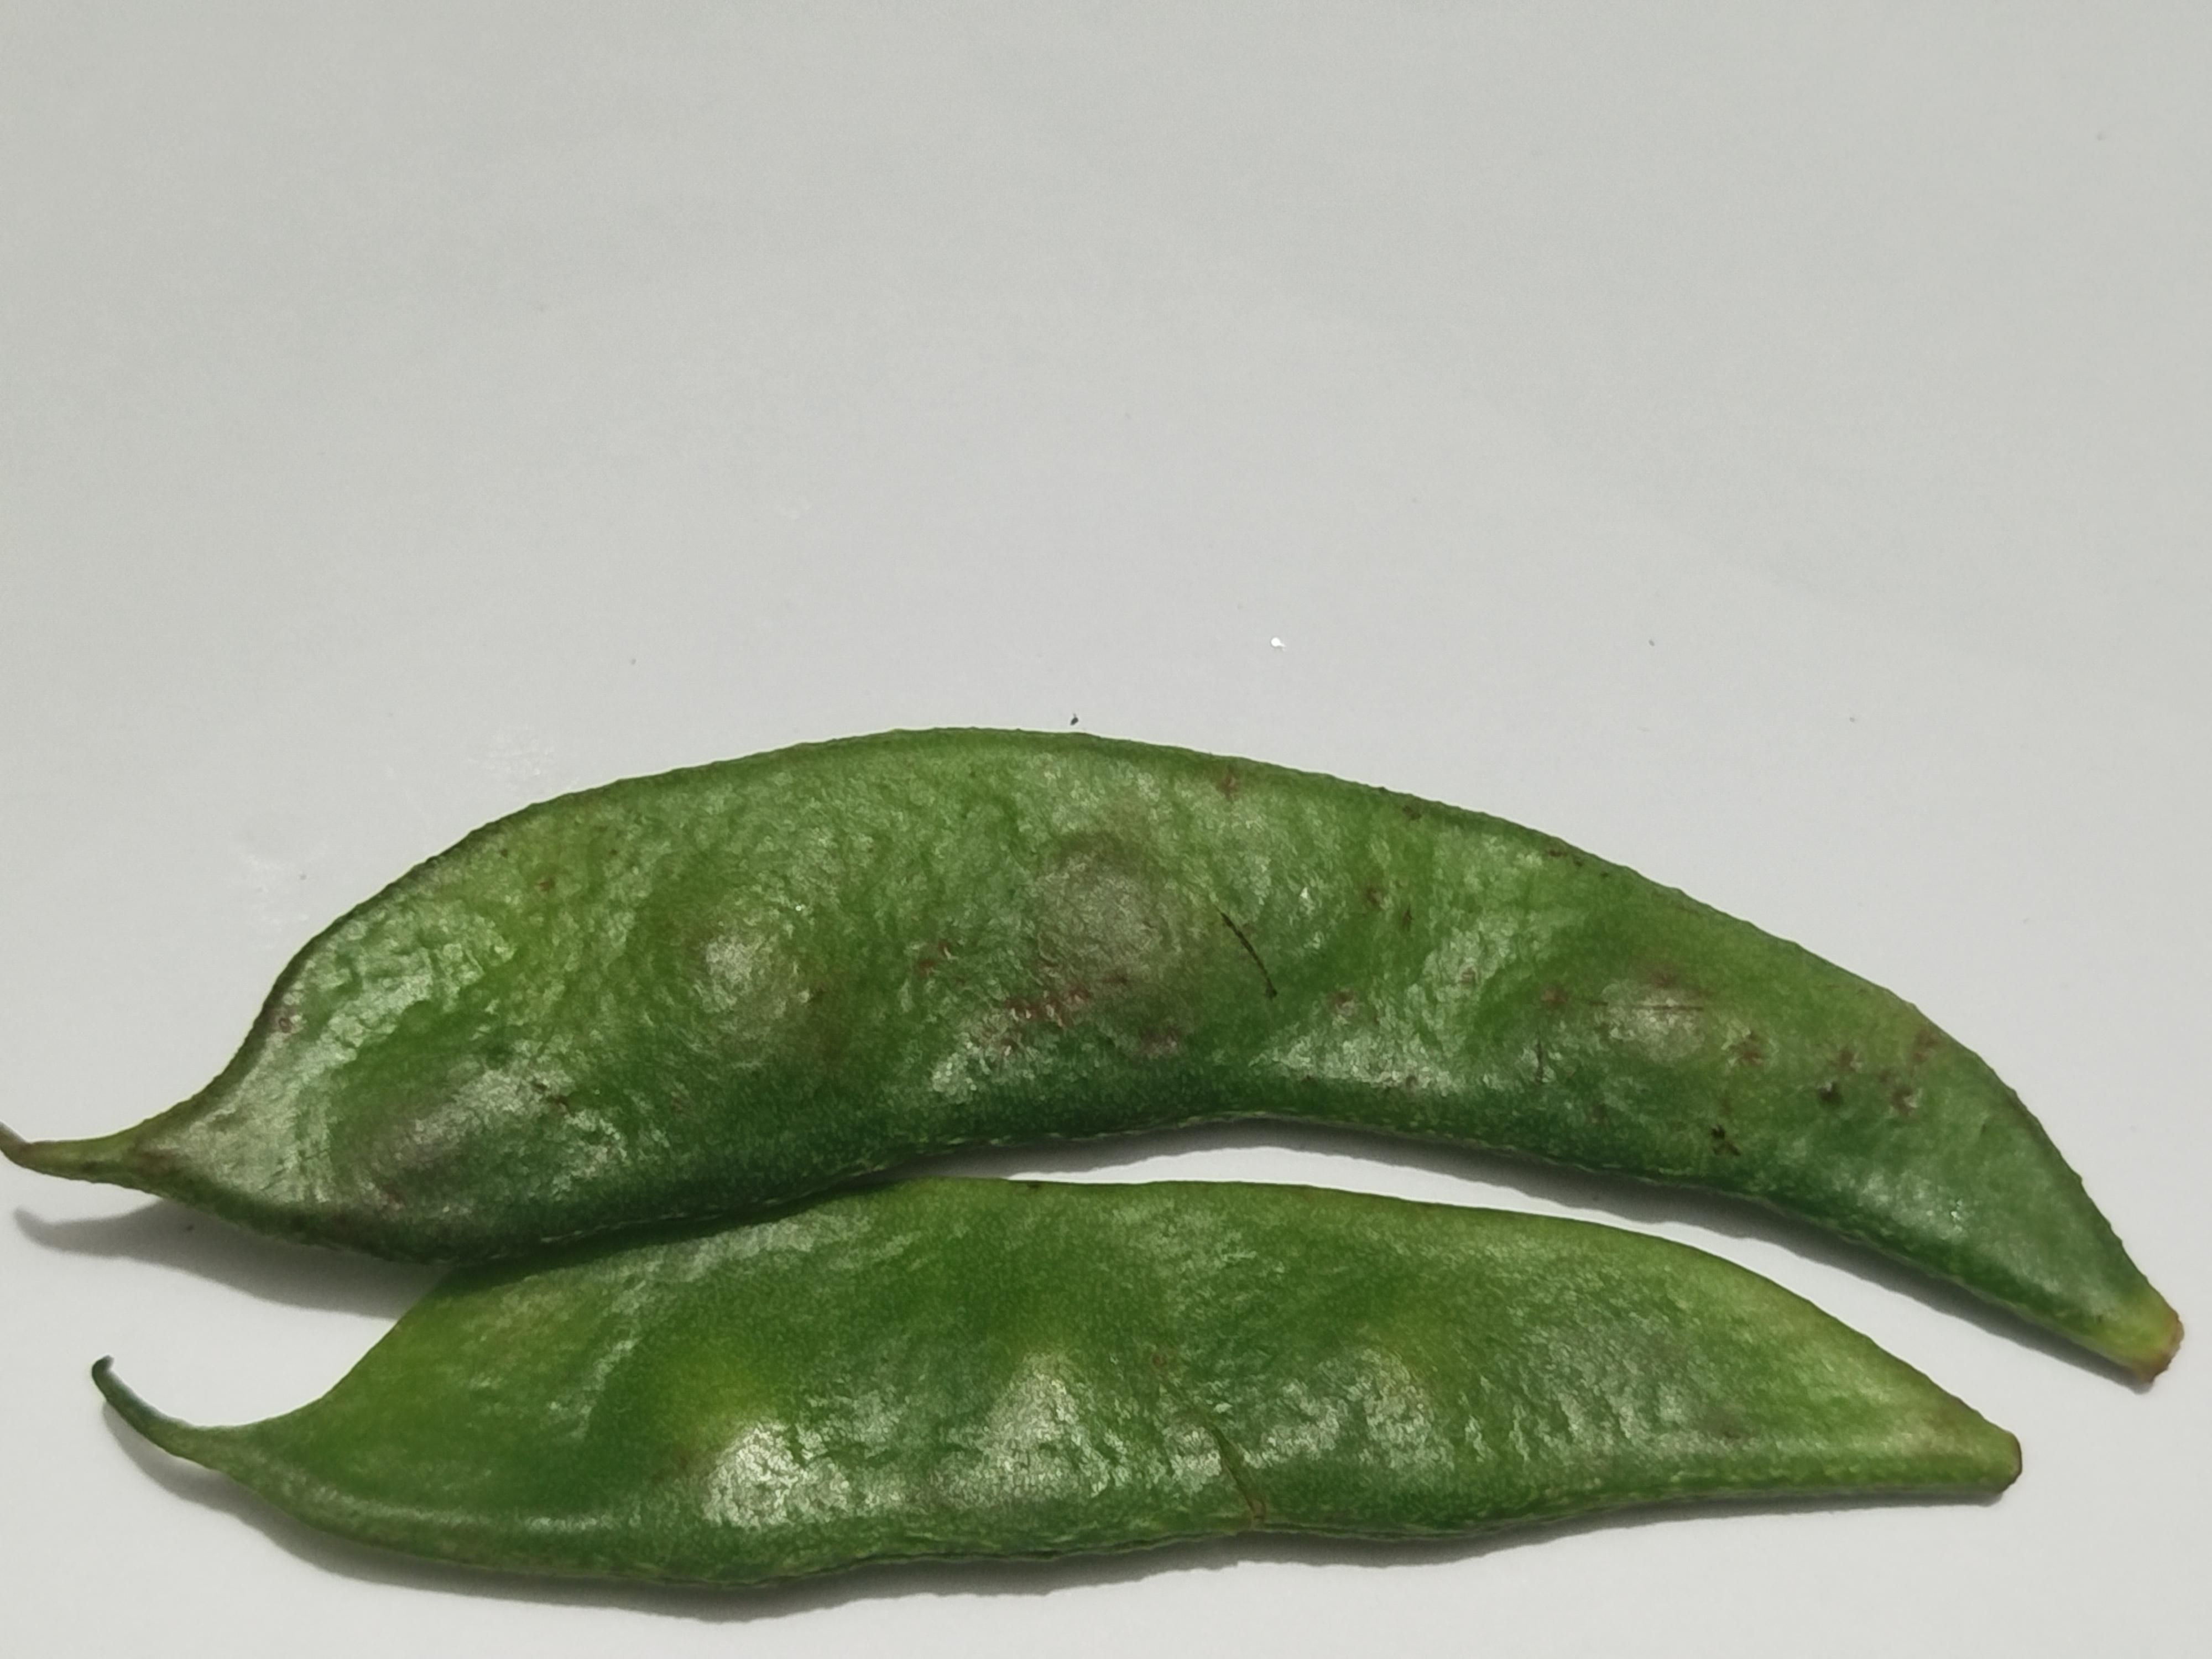
Label: Bean